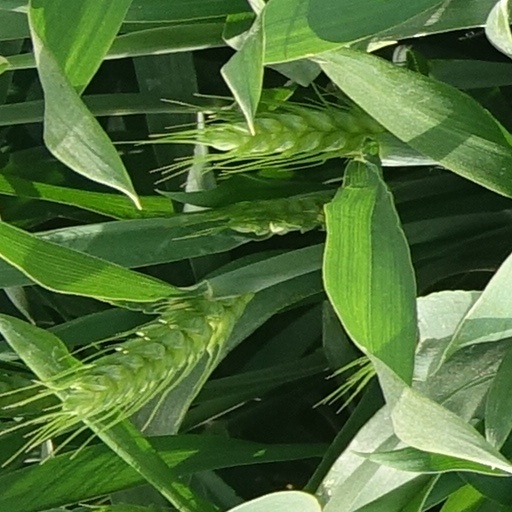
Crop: wheat